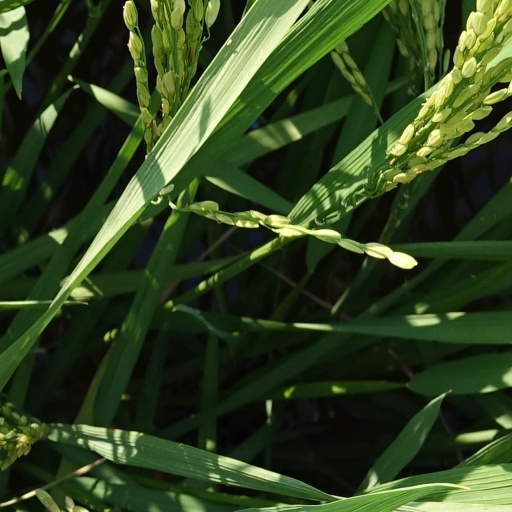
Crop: rice